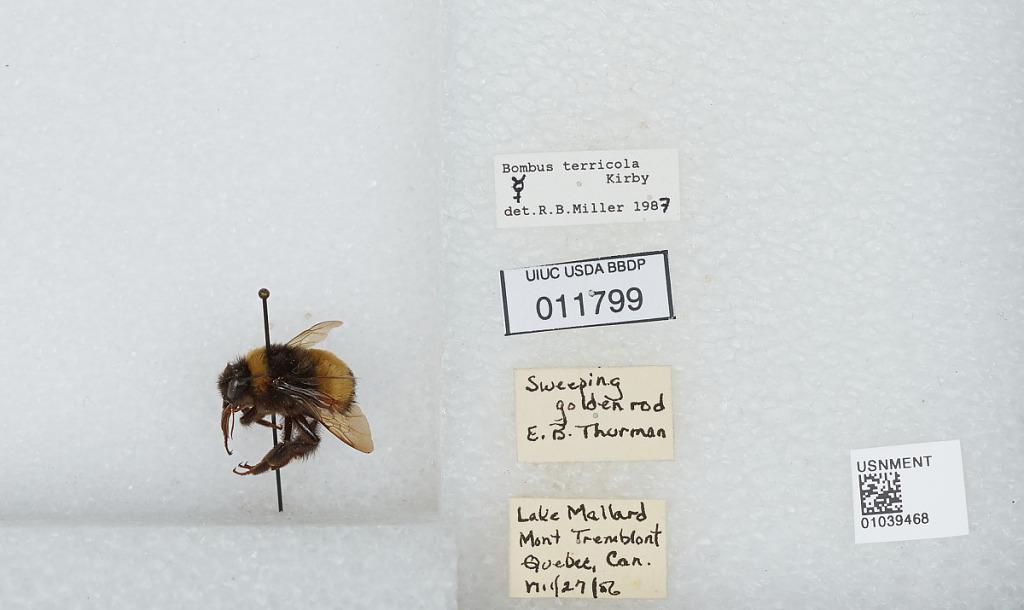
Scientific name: Bombus (Bombus) terricola Kirby
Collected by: E. Thurman
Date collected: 1956-8-27
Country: Canada
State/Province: Quebec
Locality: Lake Mallard, Mont Tremblant
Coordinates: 47.1322, -76.7826
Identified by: Miller, R. B.